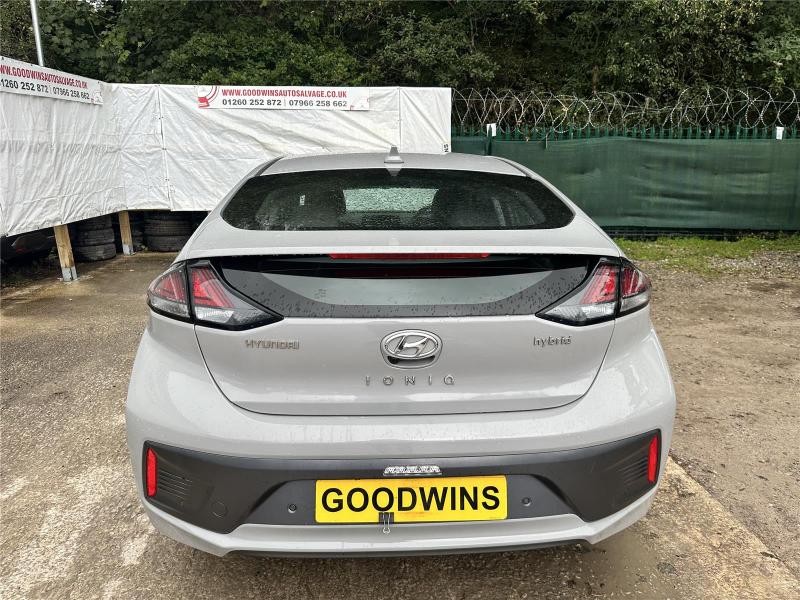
Aucun dommage détecté.
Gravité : aucun